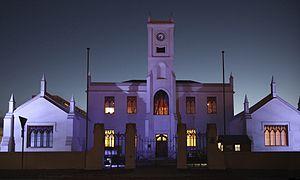
Port Elizabeth est une ville d'Afrique du Sud située dans la province du Cap-Oriental. S'étirant sur près de 16 kilomètres le long de l’Algoa Bay, elle porte le nom de l'épouse du gouverneur du Cap, Rufane Donkin, fondateur de la ville en 1820. Elle fait partie de la métropole Nelson Mandela. Nommée plus familièrement sous ses initiales de P.E., elle est également surnommée friendly city en anglais, ce qui signifie « ville amicale ».